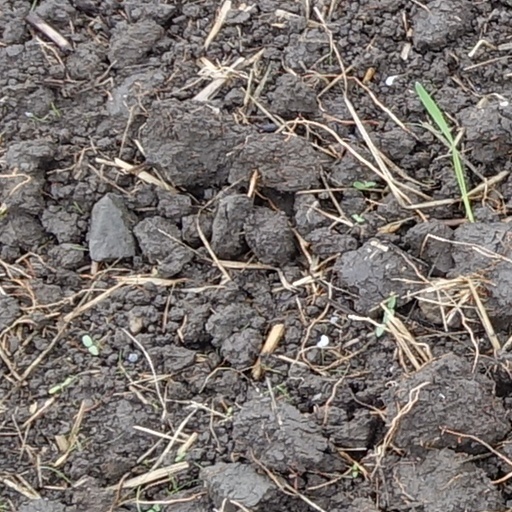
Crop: wheat